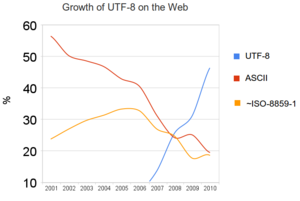
UTF-8 est un codage de caractères informatiques conçu pour coder l’ensemble des caractères du « répertoire universel de caractères codés », initialement développé par l’ISO dans la norme internationale ISO/CEI 10646, aujourd’hui totalement compatible avec le standard Unicode, en restant compatible avec la norme ASCII limitée à l’anglais de base, mais très largement répandue depuis des décennies.
Les codages de caractères ASCII étendu, plus connus dans leur dénomination anglaise extended ASCII, sont un ensemble de jeux de codage de caractères qui ont en commun le sous-ensemble de caractères ASCII. Ce terme est informel et peut être critiqué pour deux raisons : d'une part cette dénomination pourrait laisser penser que le standard ASCII aurait été étendu, alors qu'il désigne en fait un ensemble de normes qui incluent le sous-ensemble ASCII ; d'autre part, l'ASCII étendu ne désigne pas un codage de caractère donné mais un ensemble imprécis de normes précisant chacune un codage de caractères surensemble de l'ASCII.